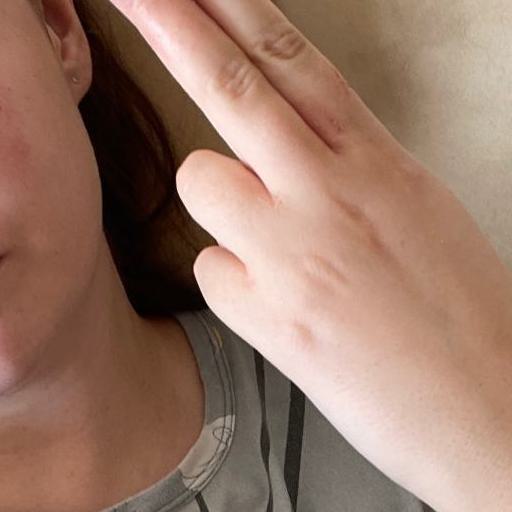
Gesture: two_up_inverted